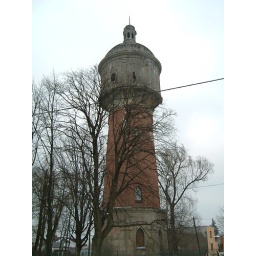
water tower in Goldap